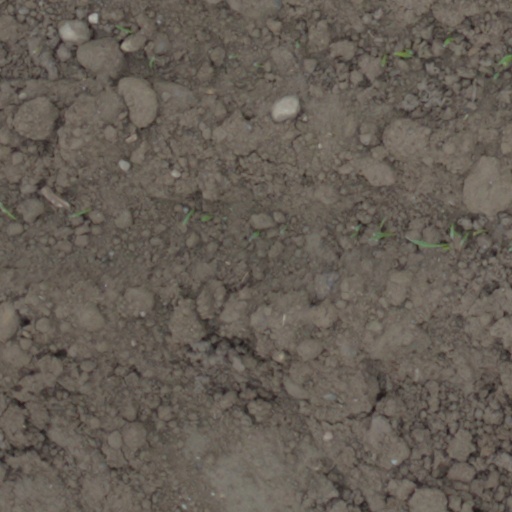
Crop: wheat